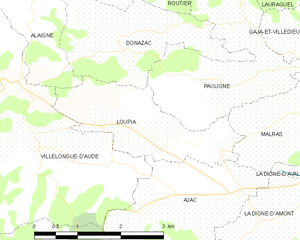
Carte des communes françaises: Loupia